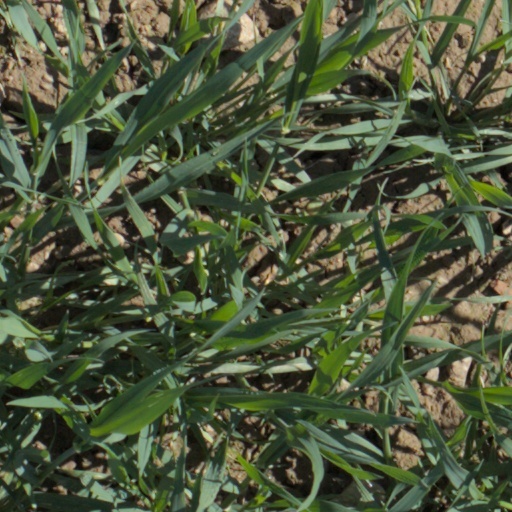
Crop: wheat